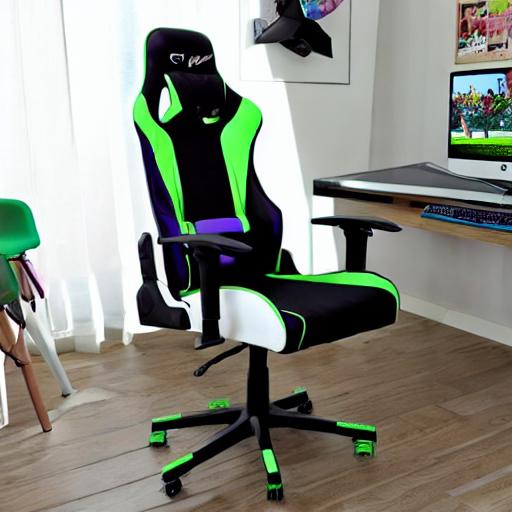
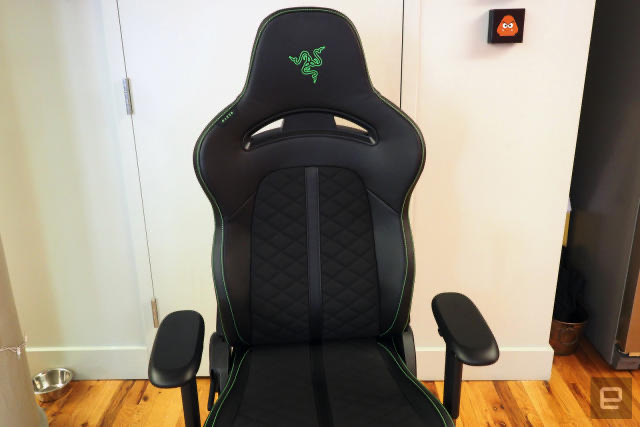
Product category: items_chair
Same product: no